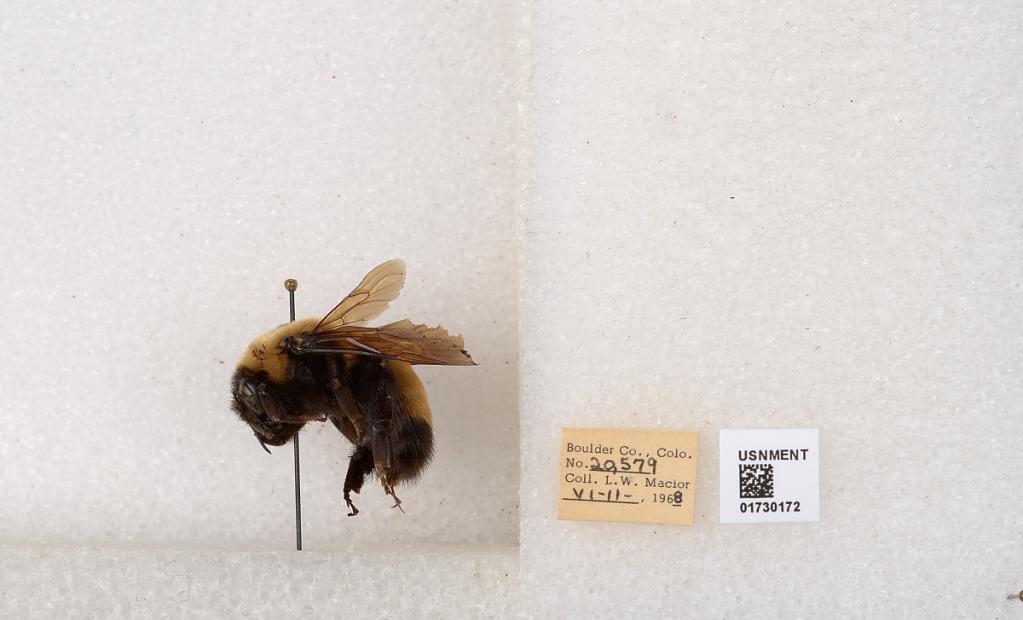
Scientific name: Bombus (Bombus) nevadensis Cresson